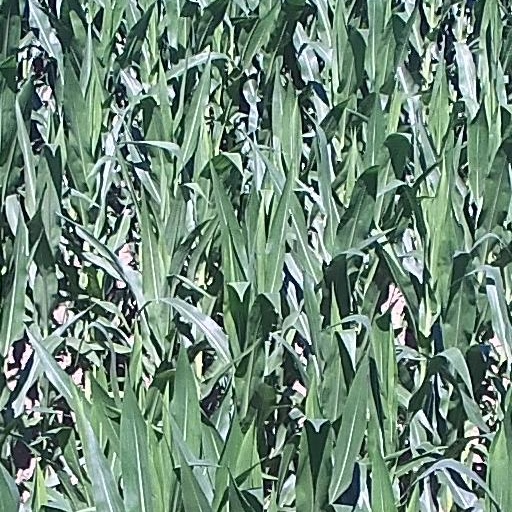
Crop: maize; corn